Josep Massot

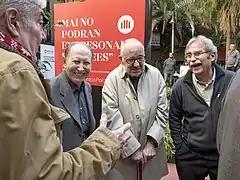
Massot with Feliu Formosa and Jaume Cabré in 2018

Massot served as a member of the Reial Acadèmia de Bones Lletres de Barcelona from 2002. He was awarded the National Prize for Popular Culture by the Generalitat de Catalunya in 1997. Massot was also honored with the Premi d'Honor de les Lletres Catalanes in 2012. In 2018, he was the honored with the Medal of Honor of the Xarxa Vive d'Universitats from the Xarxa Vives d'Universitats. In 2019, Massot was honored with the Gold Medal of the Autonomous Community of the Balearic Islands. He was also honored with the Creu de Sant Jordi.